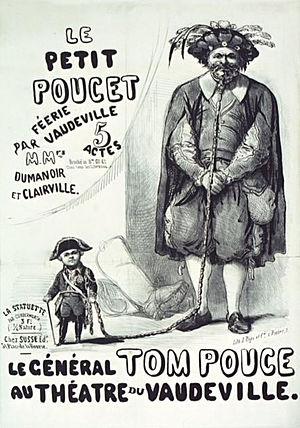
Le théâtre du Vaudeville est une salle de spectacle parisienne, aujourd'hui disparue, dont l'emplacement a varié au fil des siècles.
Philippe-François Pinel, dit Philippe Dumanoir, né le 31 juillet 1806 à Capesterre-Belle-Eau et mort le 16 novembre 1865 à Pau, est un auteur dramatique et librettiste français.
Charles Sherwood Stratton, de nom de scène General Tom Thumb, est un célèbre Lilliputien du cirque Barnum. Ses parents sont pauvres : sa mère travaille dans une taverne et son père est charpentier. Phineas Taylor Barnum convainc ses parents de l'emmener à New-York. Il n'a que 4 ans quand il commence à travailler pour Barnum. Ce dernier lui donne le titre de « général Tom Pouce », il lui apprend à chanter, à danser et à se produire sur scène et fait de lui une célébrité internationale.